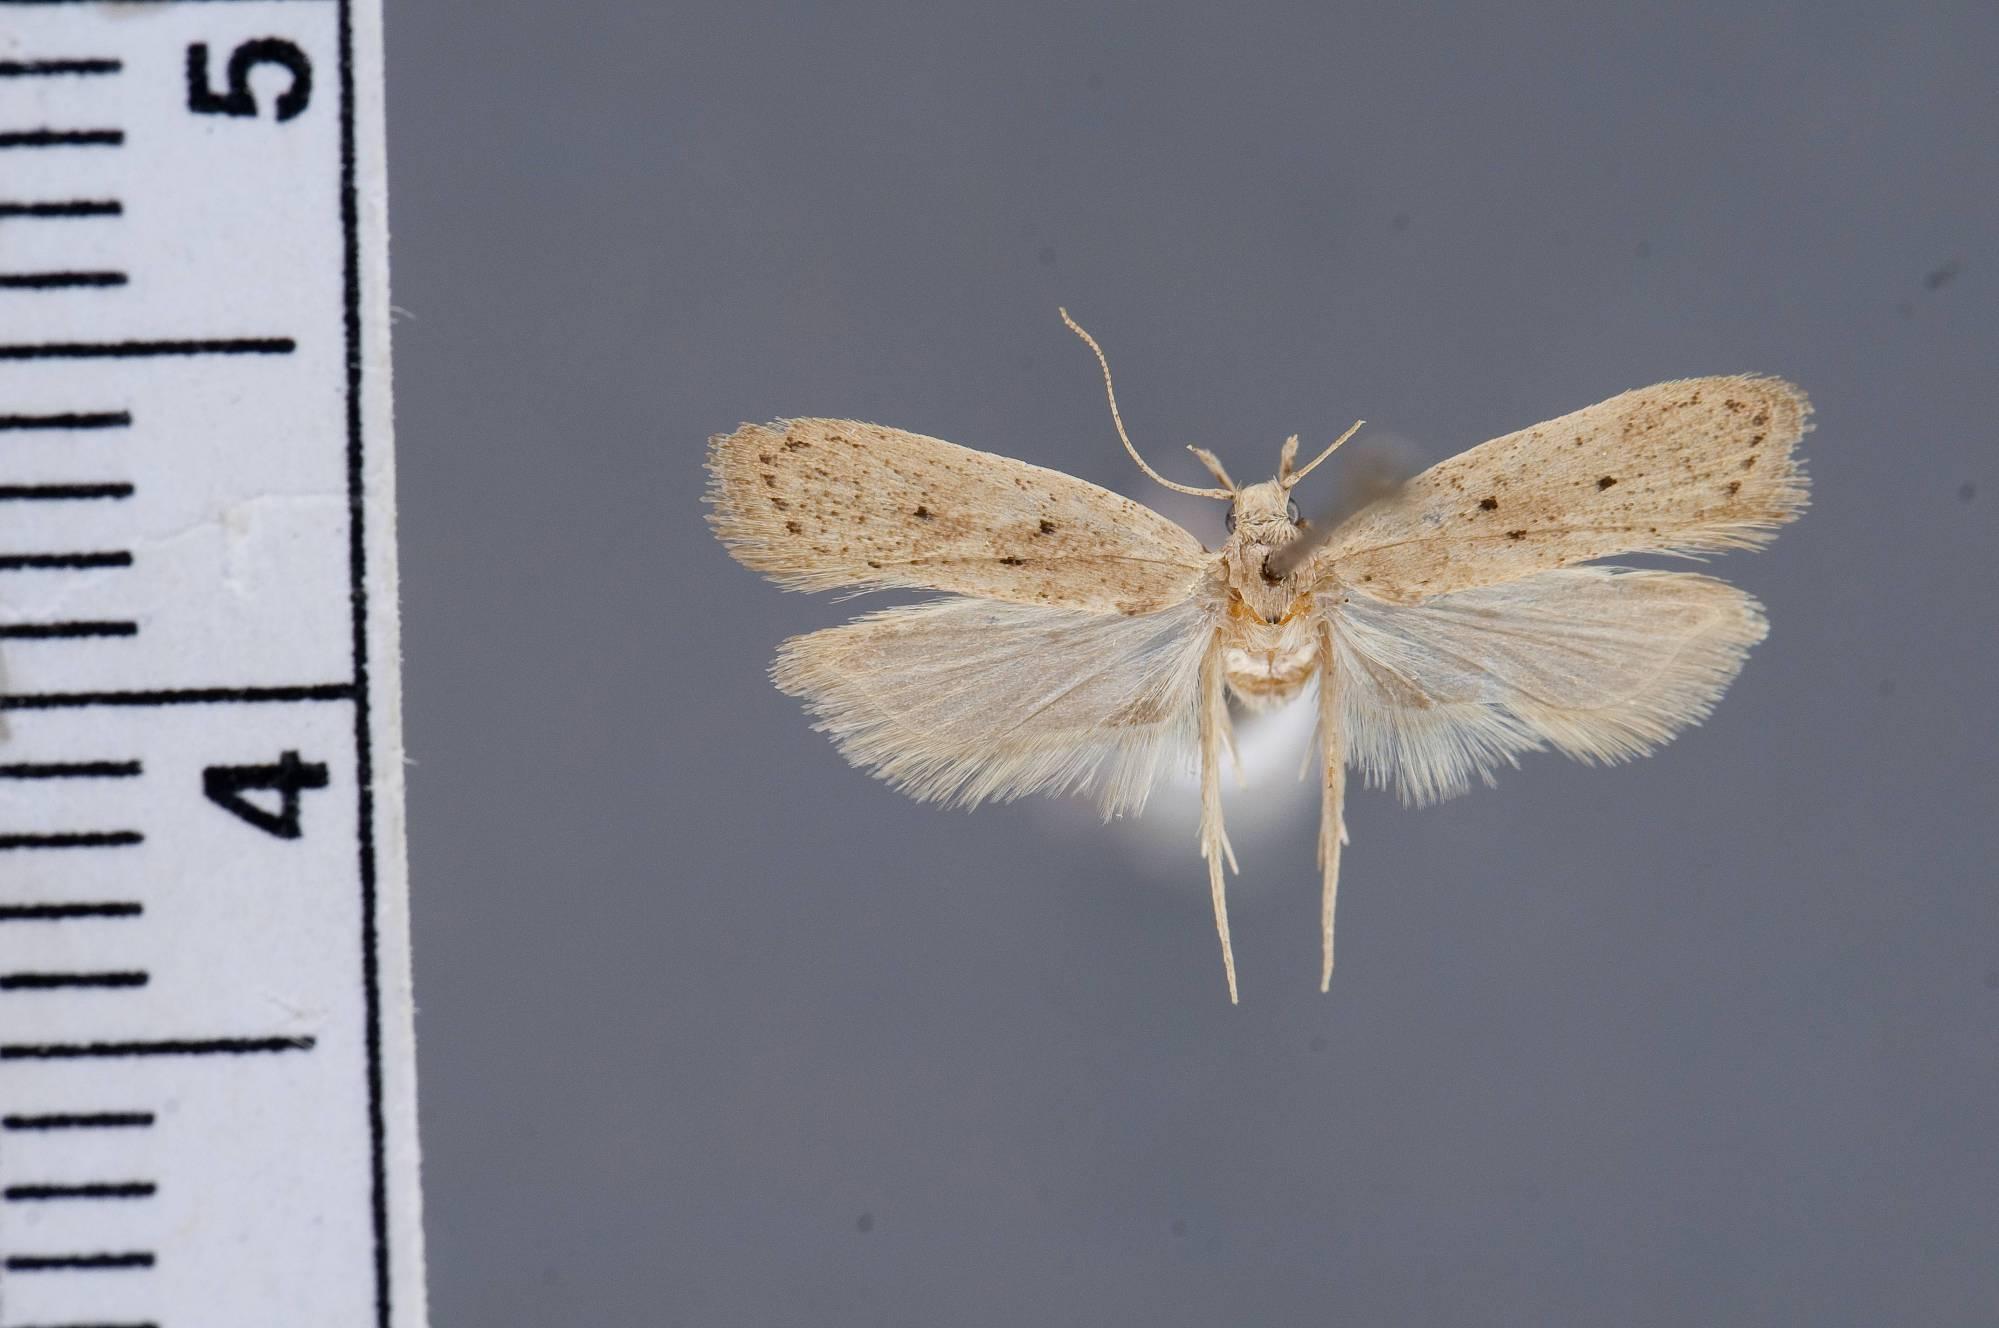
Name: Autosticha merista
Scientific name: Autosticha merista Clarke, 1971
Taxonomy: Animalia, Arthropoda, Insecta, Lepidoptera, Glossata, Autostichidae, Autostichinae
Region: J. F. Clarke
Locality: Rapa Island, Haurei, Austral Islands, French Polynesia, France
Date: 9 Dec 1963